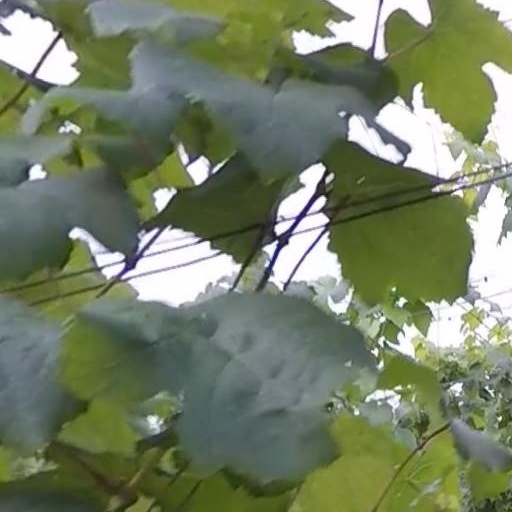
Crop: grape